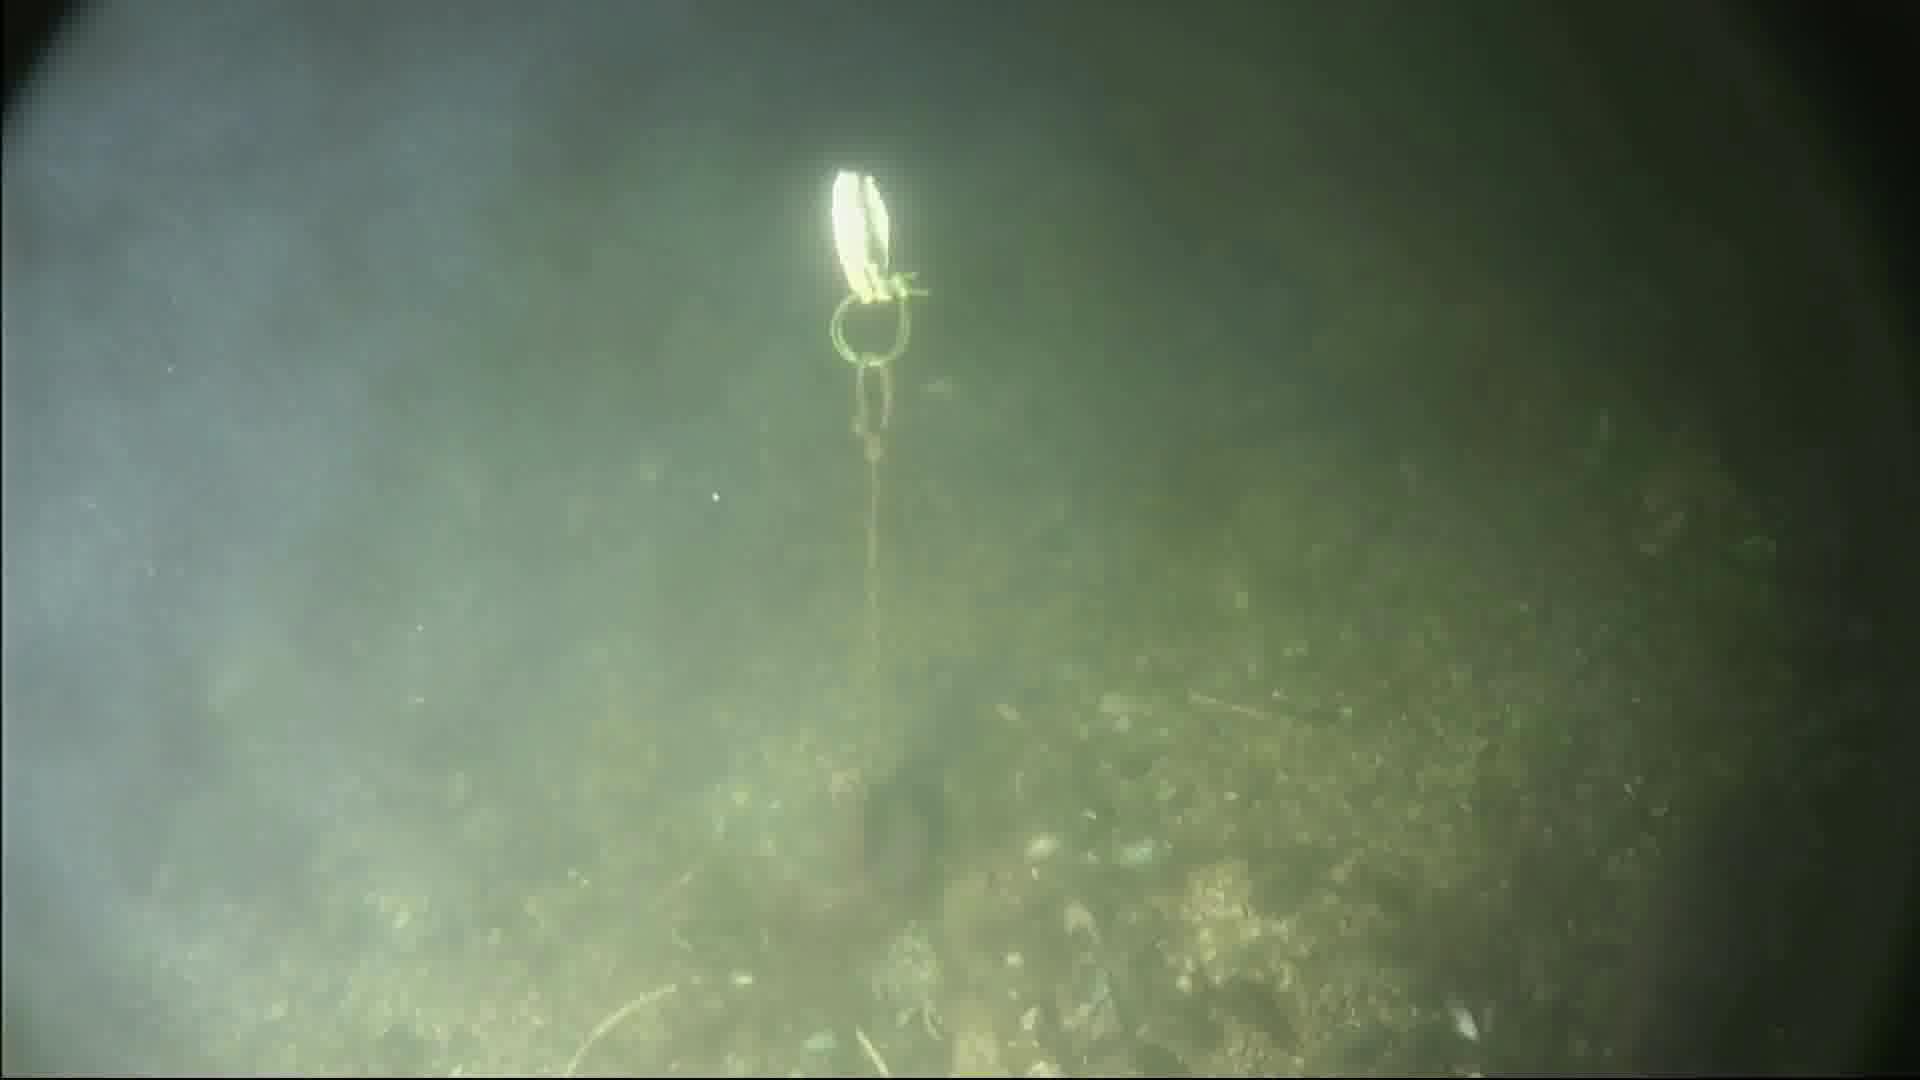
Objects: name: crab